Hanzhong Road station

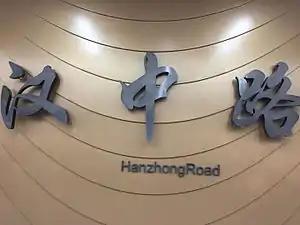

Hanzhong Road is the name of an interchange station between Line 1, Line 12, and Line 13 of the Shanghai Metro, located in Jing'an District north of Suzhou Creek within the inner ring-road of Shanghai. It opened on 10 April 1995 as part of the section between and . On 19 December 2015, the interchange with Lines 12 and 13 opened. In February 2016 computerized light butterflies were added, and the government is also experimenting with videos on pillars.